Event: Nepal Earthquake
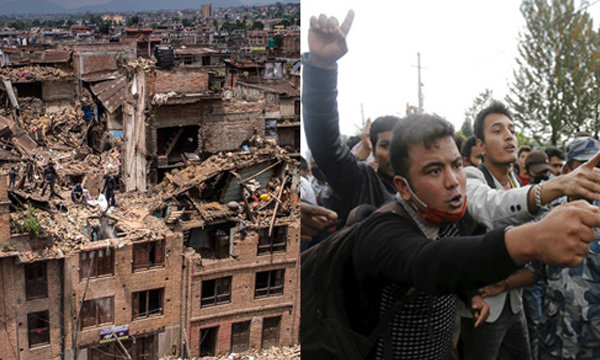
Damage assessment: damage